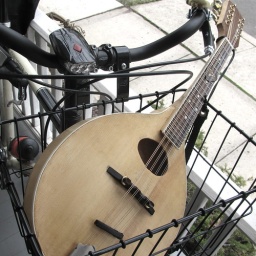
Matt's mandolin in the basket of his bike